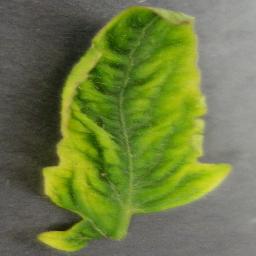
Label: Tomato___Tomato_Yellow_Leaf_Curl_Virus